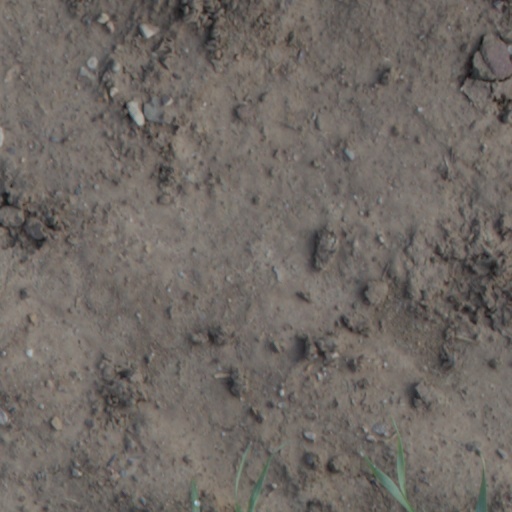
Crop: wheat